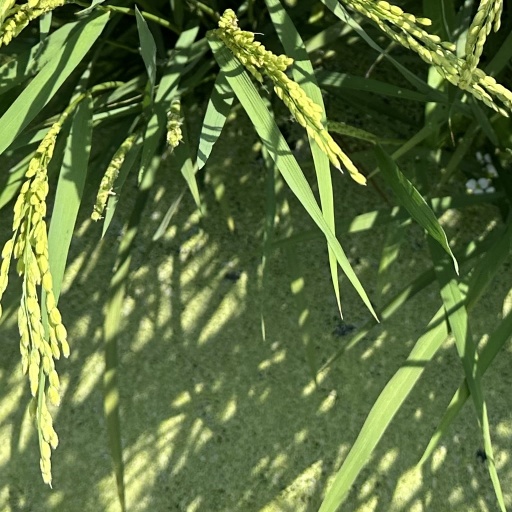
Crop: rice